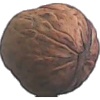
Label: walnut